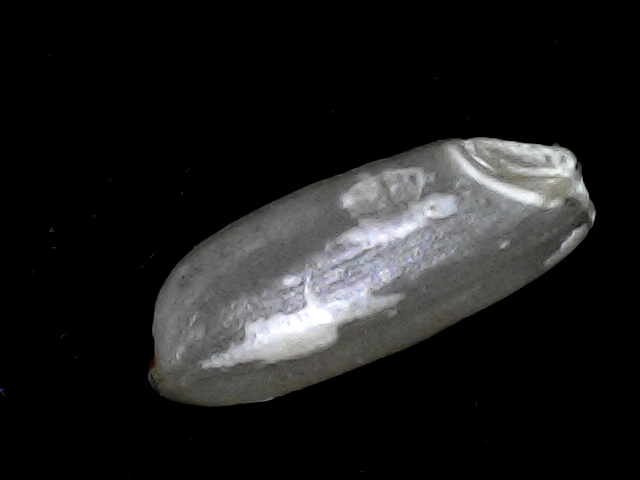
Rice variety: BD51